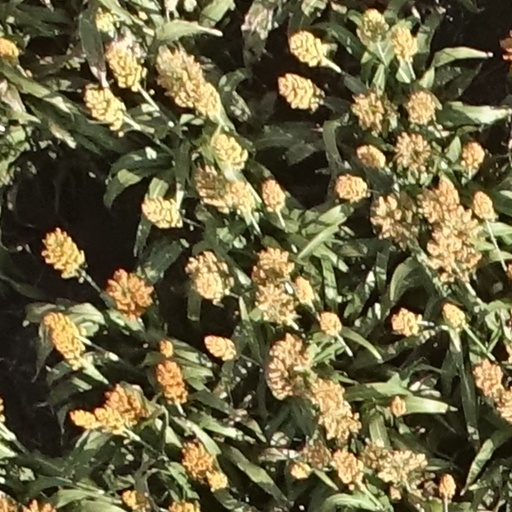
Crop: sorghum